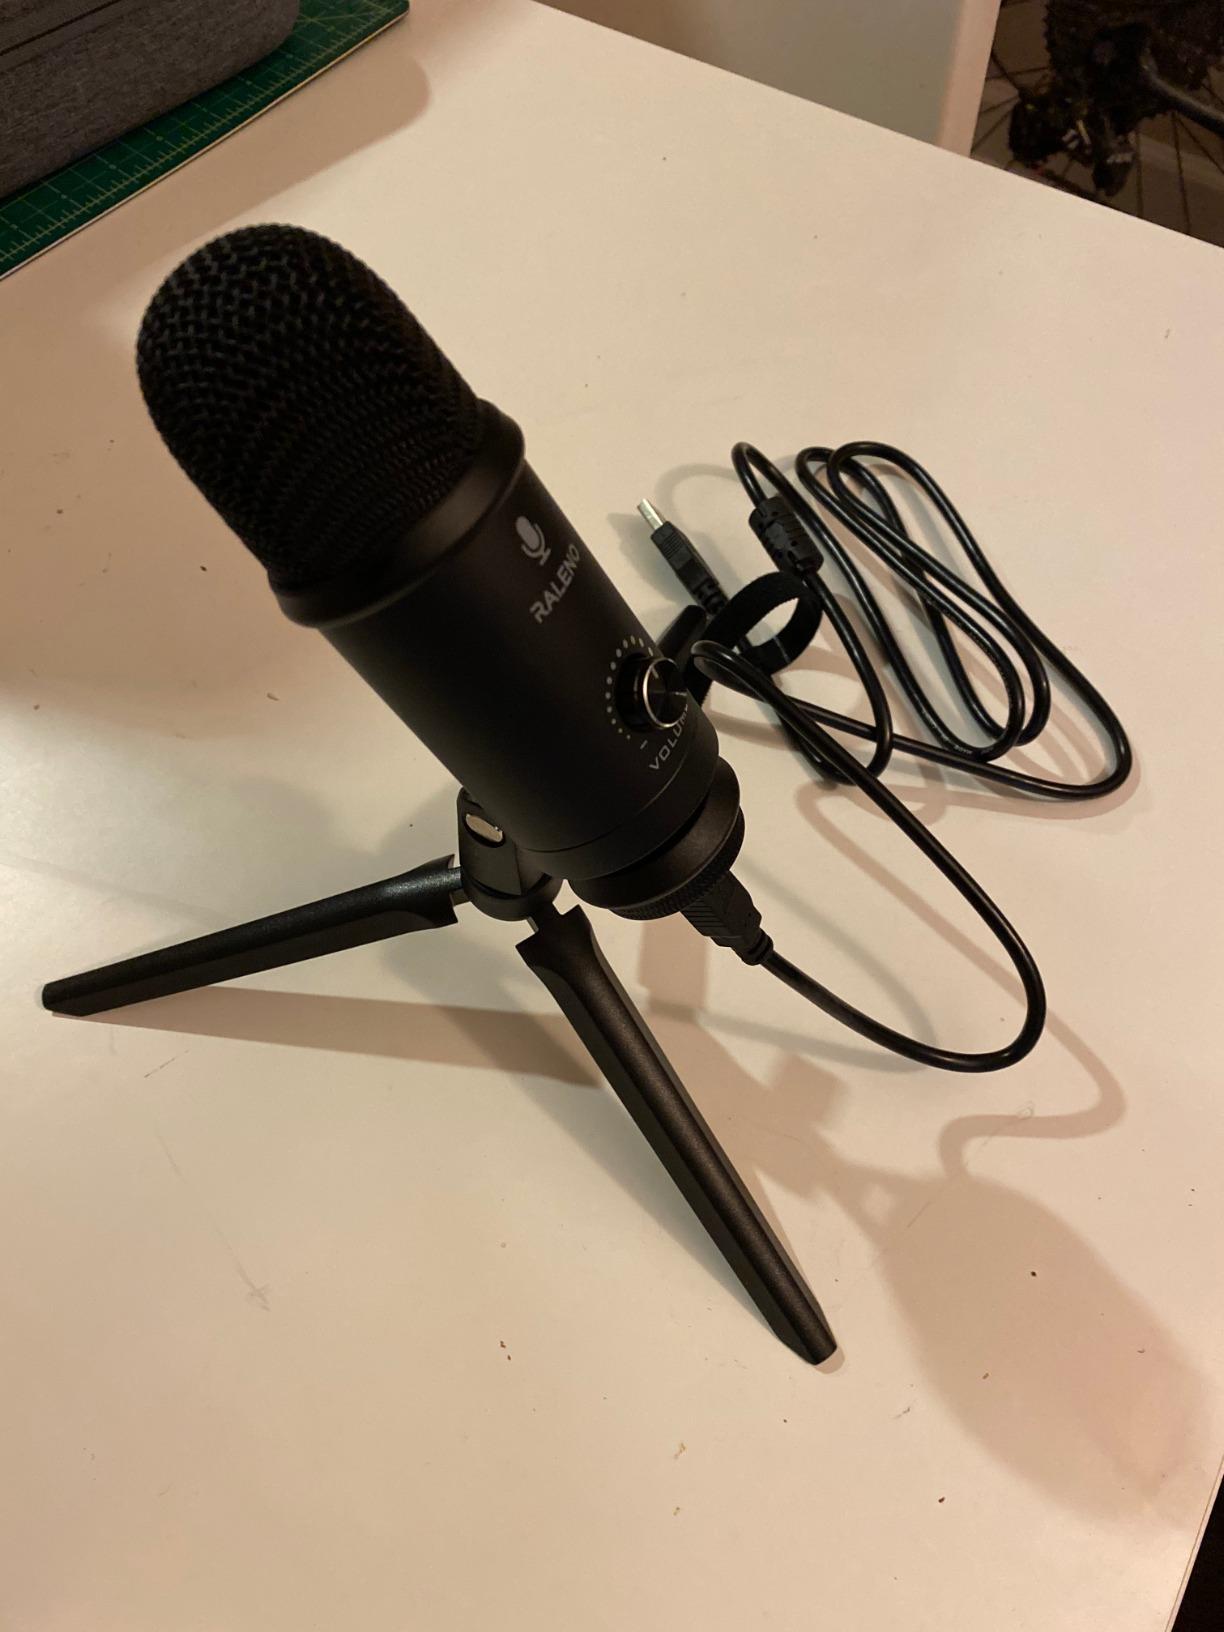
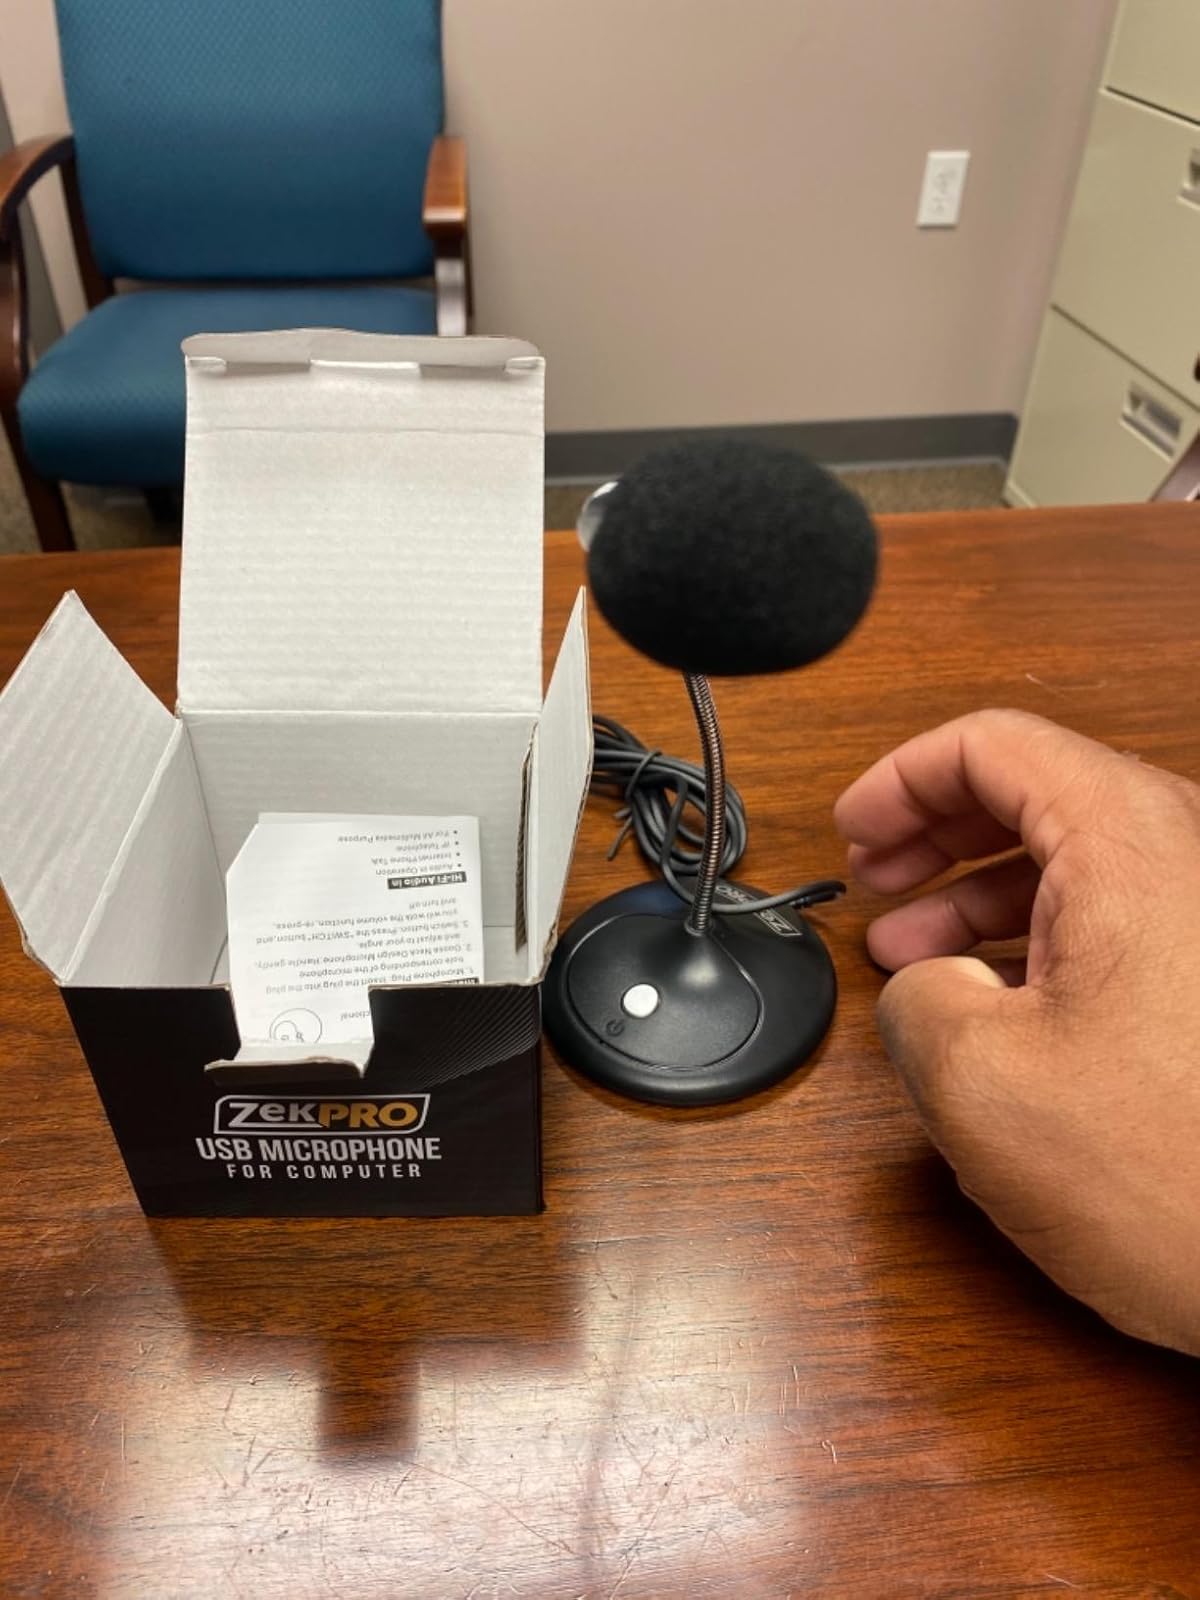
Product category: microphone
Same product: no